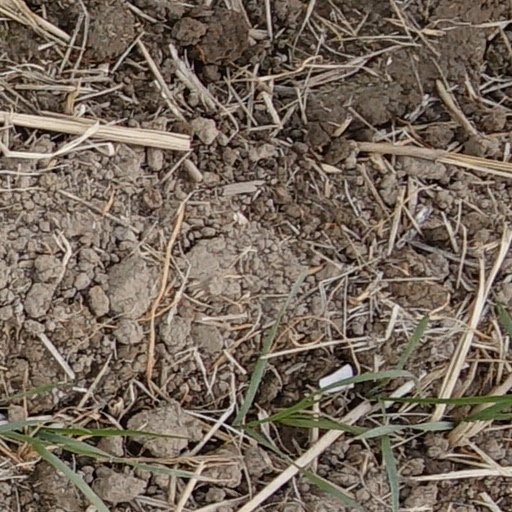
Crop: wheat